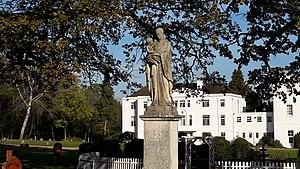
Beaumont College était une institution privée catholique d’enseignement secondaire sise à Old Windsor, dans le Berkshire en Angleterre. Fondé par les Jésuites comme internat pour garçons en 1861 le collège fut fermé en 1967. L'école préparatoire pour garçons âgés de 3 à 13 ans, 'St John's Beaumont School', est toujours en activité. Après 1967 la propriété fut utilisée comme centre de formation, centre de conférence et hôtel.